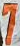
Number: 7